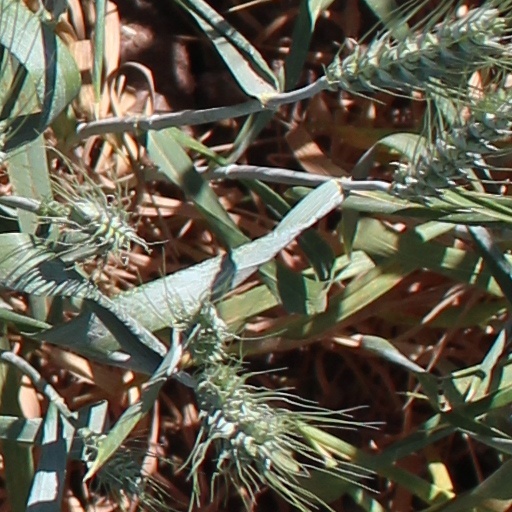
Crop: wheat